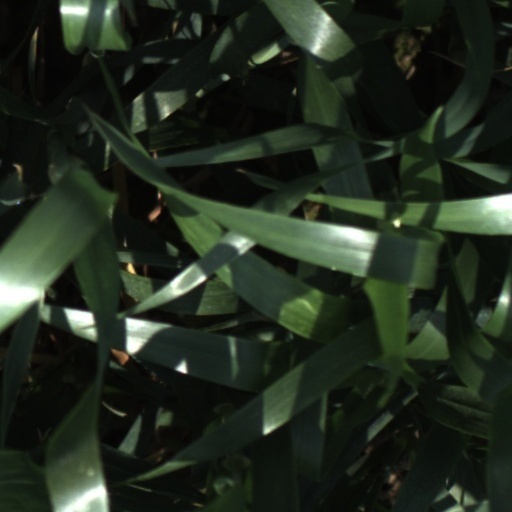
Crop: wheat